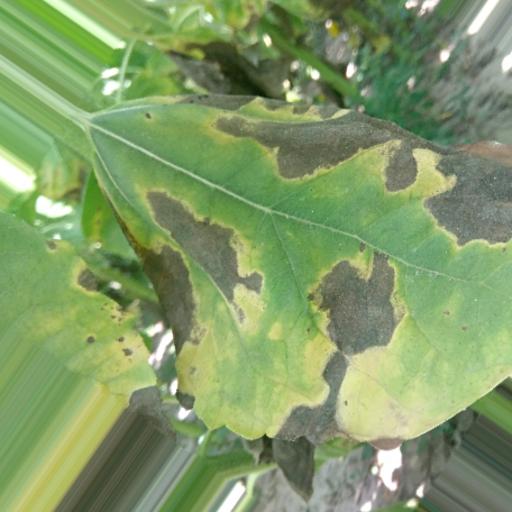
Label: Leaf_scars